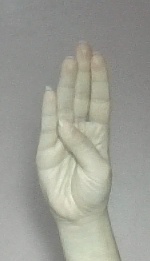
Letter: kaaf